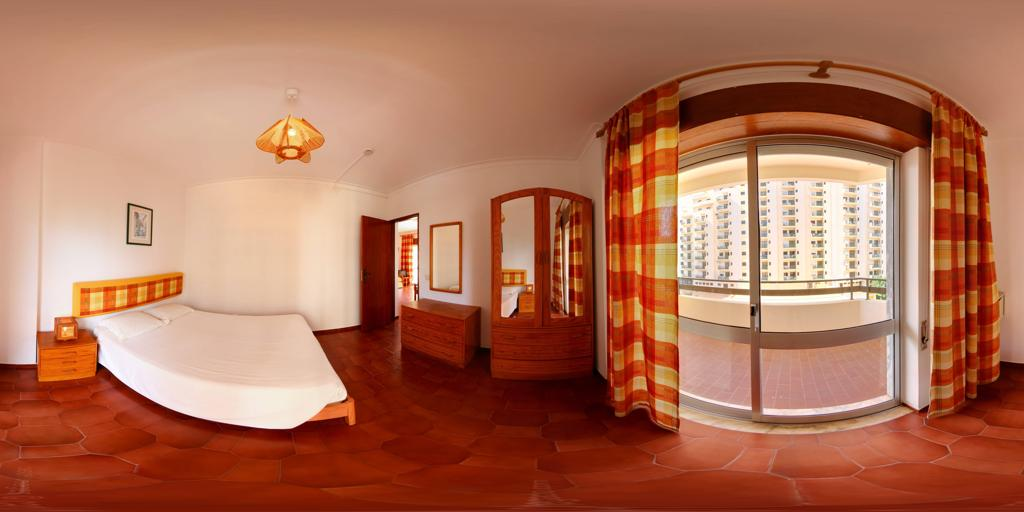
Referred object: the rectangular mirror above the desk

Referred object: The woven bamboo pendant lamp with a warm amber glow.